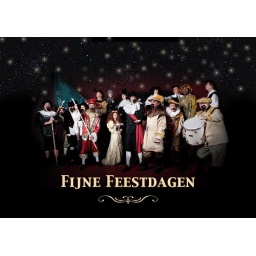
Big Softbox cameraleft, added some flashes to light some accents (like the girl in the golden dress)